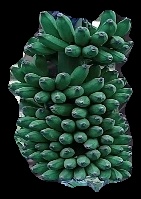
Variety: elakki-bale
Grade: grade1